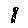
Label: 1